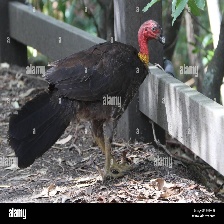
Species: BUSH TURKEY
Scientific name: ALECTURA LATHAMI